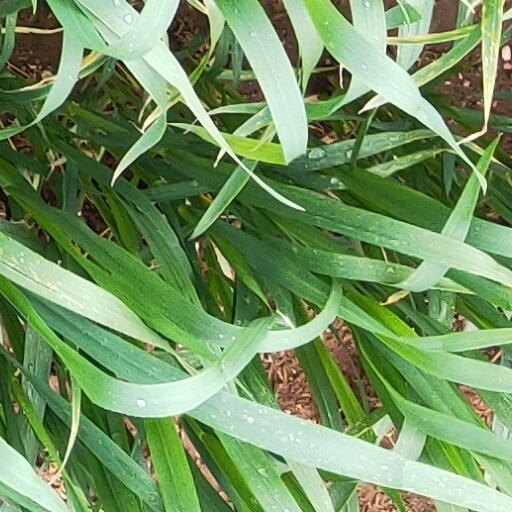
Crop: wheat